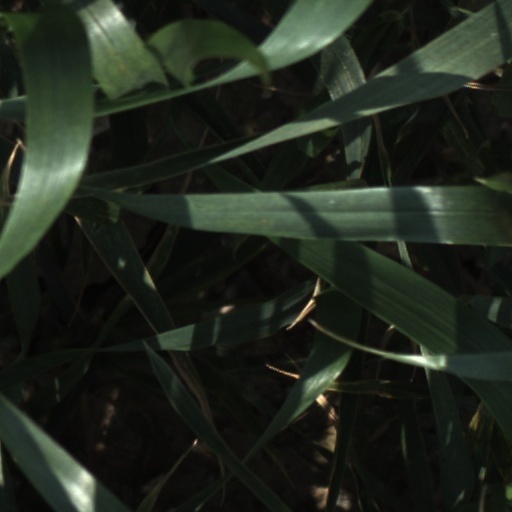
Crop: wheat